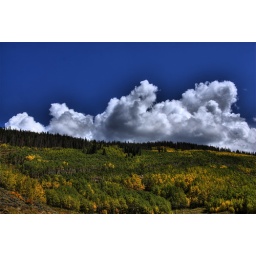
Aspen trees starting to change color in the mountains near Vail, Colorado.